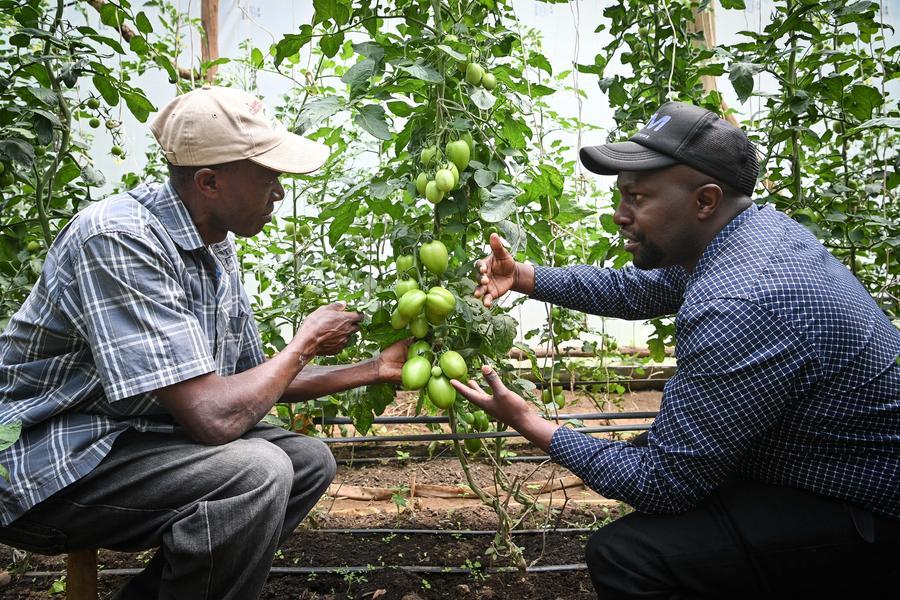
wakulima wawili waliovaa kofia, wakiwa wamechuchumaa wakizingilwa na mimea iliyostawi vizuri yenye kutoa zao la nyanya ambazo hazijaiva vizuri.